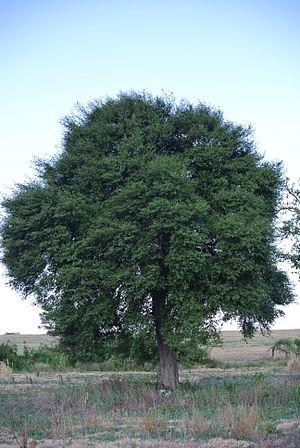
La province de Formosa est une province de l'Argentine, située au nord-est du pays. Elle est bordée à l'ouest par la province de Salta, au sud par celle de Chaco et à l'est comme au nord par le Paraguay. Sa capitale est Formosa.
La province d'Entre Ríos est une province de l'Argentine située au nord de la province de Buenos Aires, au sud de la province de Corrientes, à l'est de la province de Santa Fe et à l'ouest de l'Uruguay.